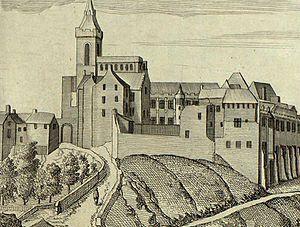
Robert Henryson est un poète qui a établi sa renommée en Écosse pendant la période 1460–1500.